Greg LeMond

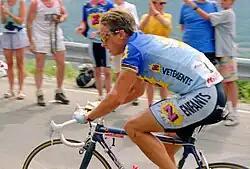
LeMond riding on a carbon fiber bicycle in the 1991 Tour de France

LeMond did extensive endurance training on the road the following winter, but his performances the following spring failed to improve. LeMond had to abandon the 1993 Giro d'Italia two days before the final stage after difficult racing left him 125th on GCC and third-from-last in the final time trial. LeMond was too exhausted to enter the 1993 Tour de France. Following the 1993 season, he hired renowned Dutch physiologist Adrie van Diemen to advise him on a new technique to monitor training and measure performance. The (SRM) power-based training would make use of the watt as a guide to power output. In November 1993, LeMond confided to Samuel Abt that power output in watts would become the key metric. The watt has gained wide acceptance as the best measure of a cyclist's training performance.